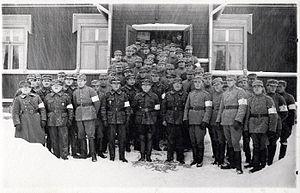
La guerre civile finlandaise est un épisode troublé de l'histoire de la Finlande. Il se déroule lors de la période de transition pendant laquelle le grand-duché de Finlande, composante de l'Empire de Russie, devient un État indépendant. Le conflit s'intègre dans un moment de déstabilisation nationale, politique et sociale causé par la Première Guerre mondiale. La guerre oppose les Rouges sociaux-démocrates et les Blancs commandés par le sénat conservateur. Les Rouges, comprenant des ouvriers et des travailleurs agricoles, contrôlent les villes et les centres industriels du sud de la Finlande alors que les Blancs, composés de paysans et de membres de la classe moyenne et de la bourgeoisie, contrôlent le centre et le nord rural du pays.